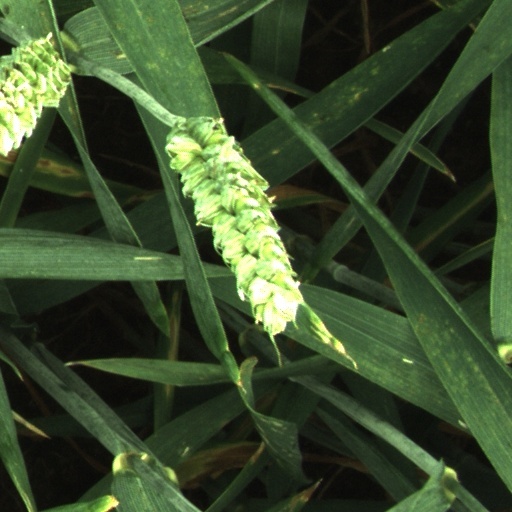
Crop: wheat